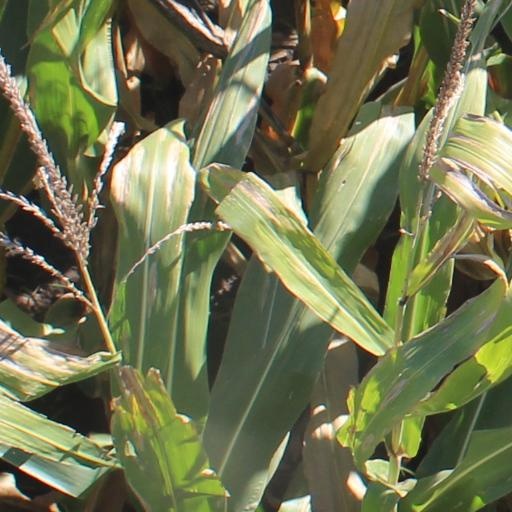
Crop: maize; corn